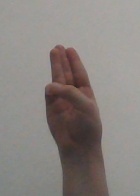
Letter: thaa